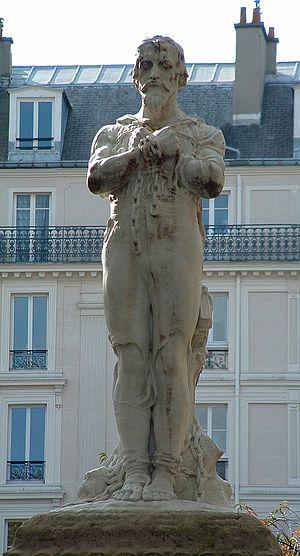
Statue de Michel Servet (enchaîné) au square ""Aspirant Durand"" (XIVe arr.). Marbre, 1908, du ciseau de Jean Baffier"
Le square de l'Aspirant-Dunand est un espace vert du 14ᵉ arrondissement de Paris.
Michel Servet, né vers 1511 à Villanueva de Sigena dans le Royaume d'Aragon et mort le 27 octobre 1553 à Genève, est un médecin et un théologien espagnol, naturalisé français en 1548.